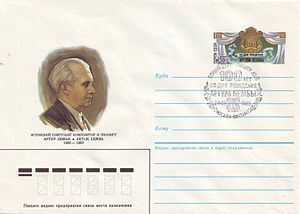
Artur Lemba
Sovjetisk konvolut med portræt af Artur Lemba, i anledning af hans 100 års fødselsdag 24. september 1985.
Artur Lemba var en estisk komponist, pianist og lærer.